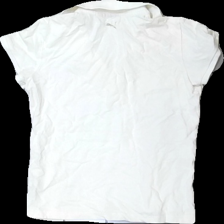
View: back
Type: Shirt
Category: Ladies
Brand: Puma
Colors: White
Material: 100% bomull
Pattern: Logo print
Cut: Regular
Size: M
Season: All
Price range: <50
Recommended usage: Reuse
Description: skjorta med vita knappar
Comment: skrynklig